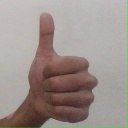
अक्षर: थ